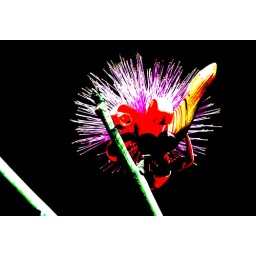
flower in the rain forest at guadeloupe